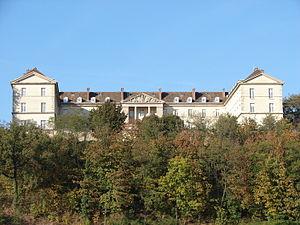
Forteresse du Mont-Valérien
La forteresse du Mont-Valérien est un fort polygone à cinq côtés construit de 1840 à 1846. Il est l'un des seize forts construits autour de Paris.
L'histoire de Suresnes, commune de la banlieue ouest de Paris, est particulièrement liée à sa position géographique singulière, entre la Seine et le mont Valérien, l'un des points les plus élevés de l'agglomération parisienne. Ses activités économiques se développent ainsi historiquement en lien avec cet environnement, de la pêche sur le fleuve, en passant par la culture de la vigne sur les coteaux, l'industrie automobile et aéronautique le long de la Seine et, depuis la création du centre d'affaires de La Défense dans les communes voisines de Courbevoie et de Puteaux, par l'accueil de sièges de grandes entreprises.
Cet article recense les monuments historiques de Suresnes, ville située dans les Hauts-de-Seine en France.
Cet article recense les monuments historiques français classés en 1922.